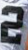
Number: 2